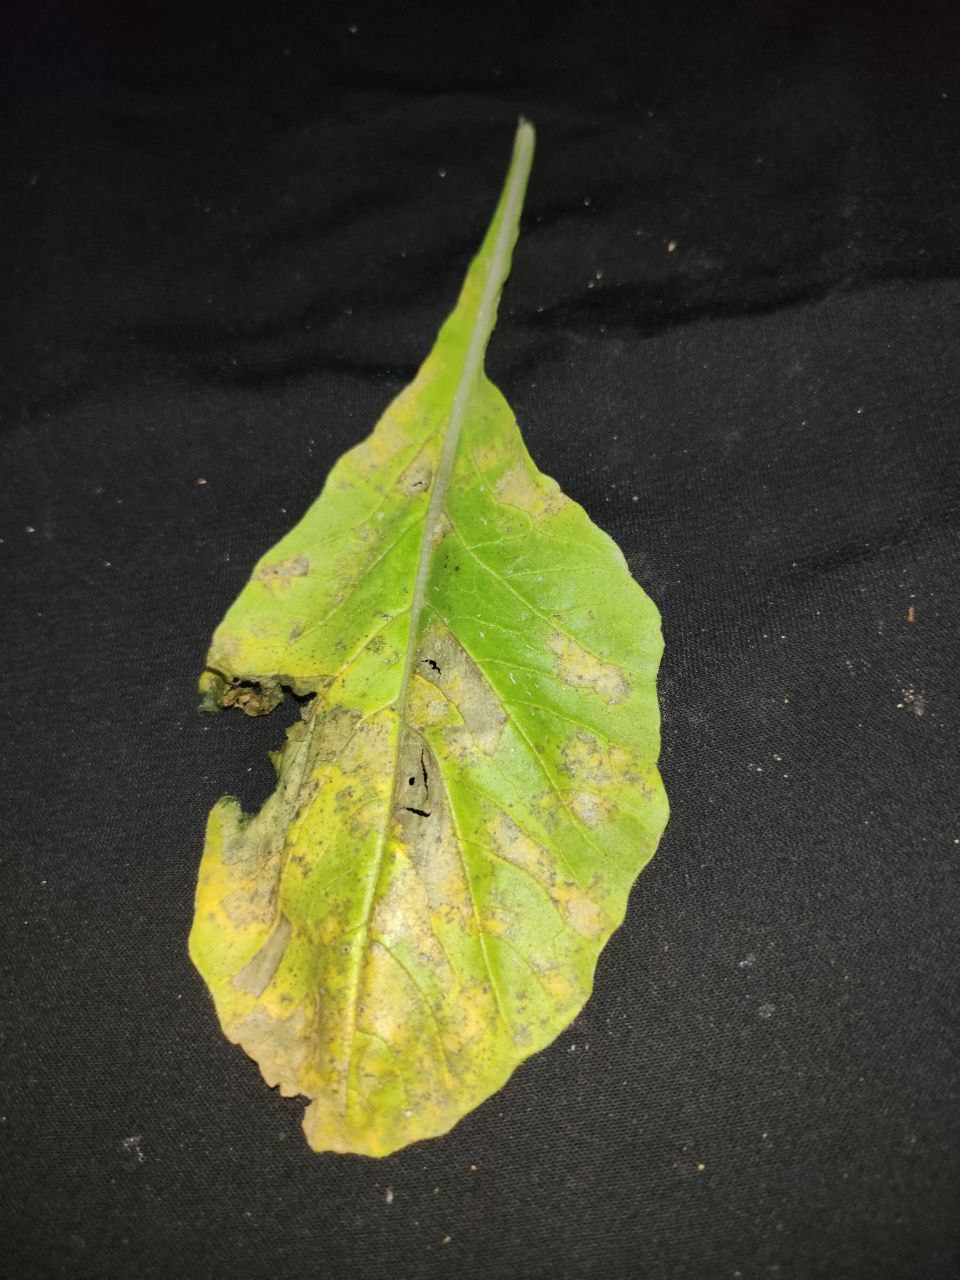
Label: Downey mildew